Germanic heroic legend

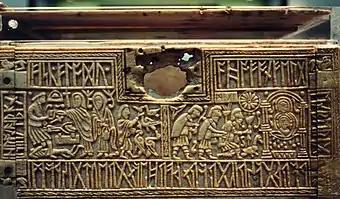
Franks Casket front. To the right is a depiction of the Adoration of the Magi, to the left is a scene from the legend of the hero Wayland the smith.

One of the earliest attestations of the heroic tradition is on the Anglo-Saxon Franks Casket (c. 700), which depicts a scene from the legend of Wayland the smith: Wayland is portrayed after having been crippled by king Niðhad. He stands over a headless figure representing Niðhad's children whom he has killed in revenge. The first woman represents Niðhad's daughter bringing a piece of jewelry to be repaired: the figures of the second woman and the man catching birds are unexplained. The top of the Franks Casket also appears to show an archer who is generally identified with Egil, Wayland's brother, and Egil's spouse Ölrún, who appear in the "Þiðrekssaga", the "Völundarkviða"; they are also usually identified on the Pforzen buckle inscription, from c. 570–600.